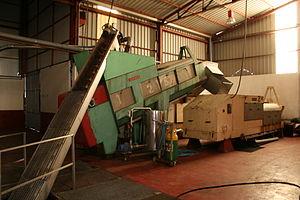
Pressoir continu couplé avec un égouttoir dynamique au premier plan
Un pressoir vinicole est un appareil de pressurage utilisé durant le processus de la vinification pour l'extraction du jus des raisins. On obtient le moût, ou le vin nouveau issu de la fermentation et encore imprégné dans le marc de raisin.